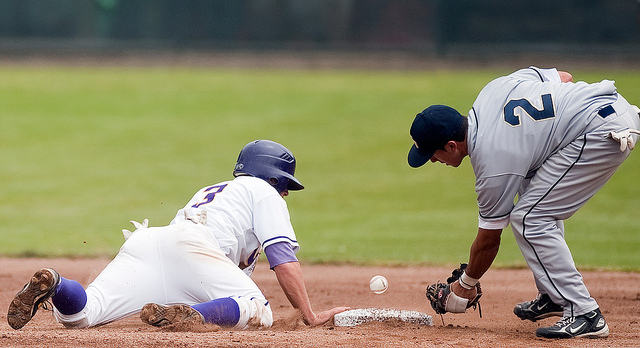
cầu thủ bóng chày đang trượt tới đấu thủ tranh bóng